Which point is corresponding to the reference point?
Reference image:
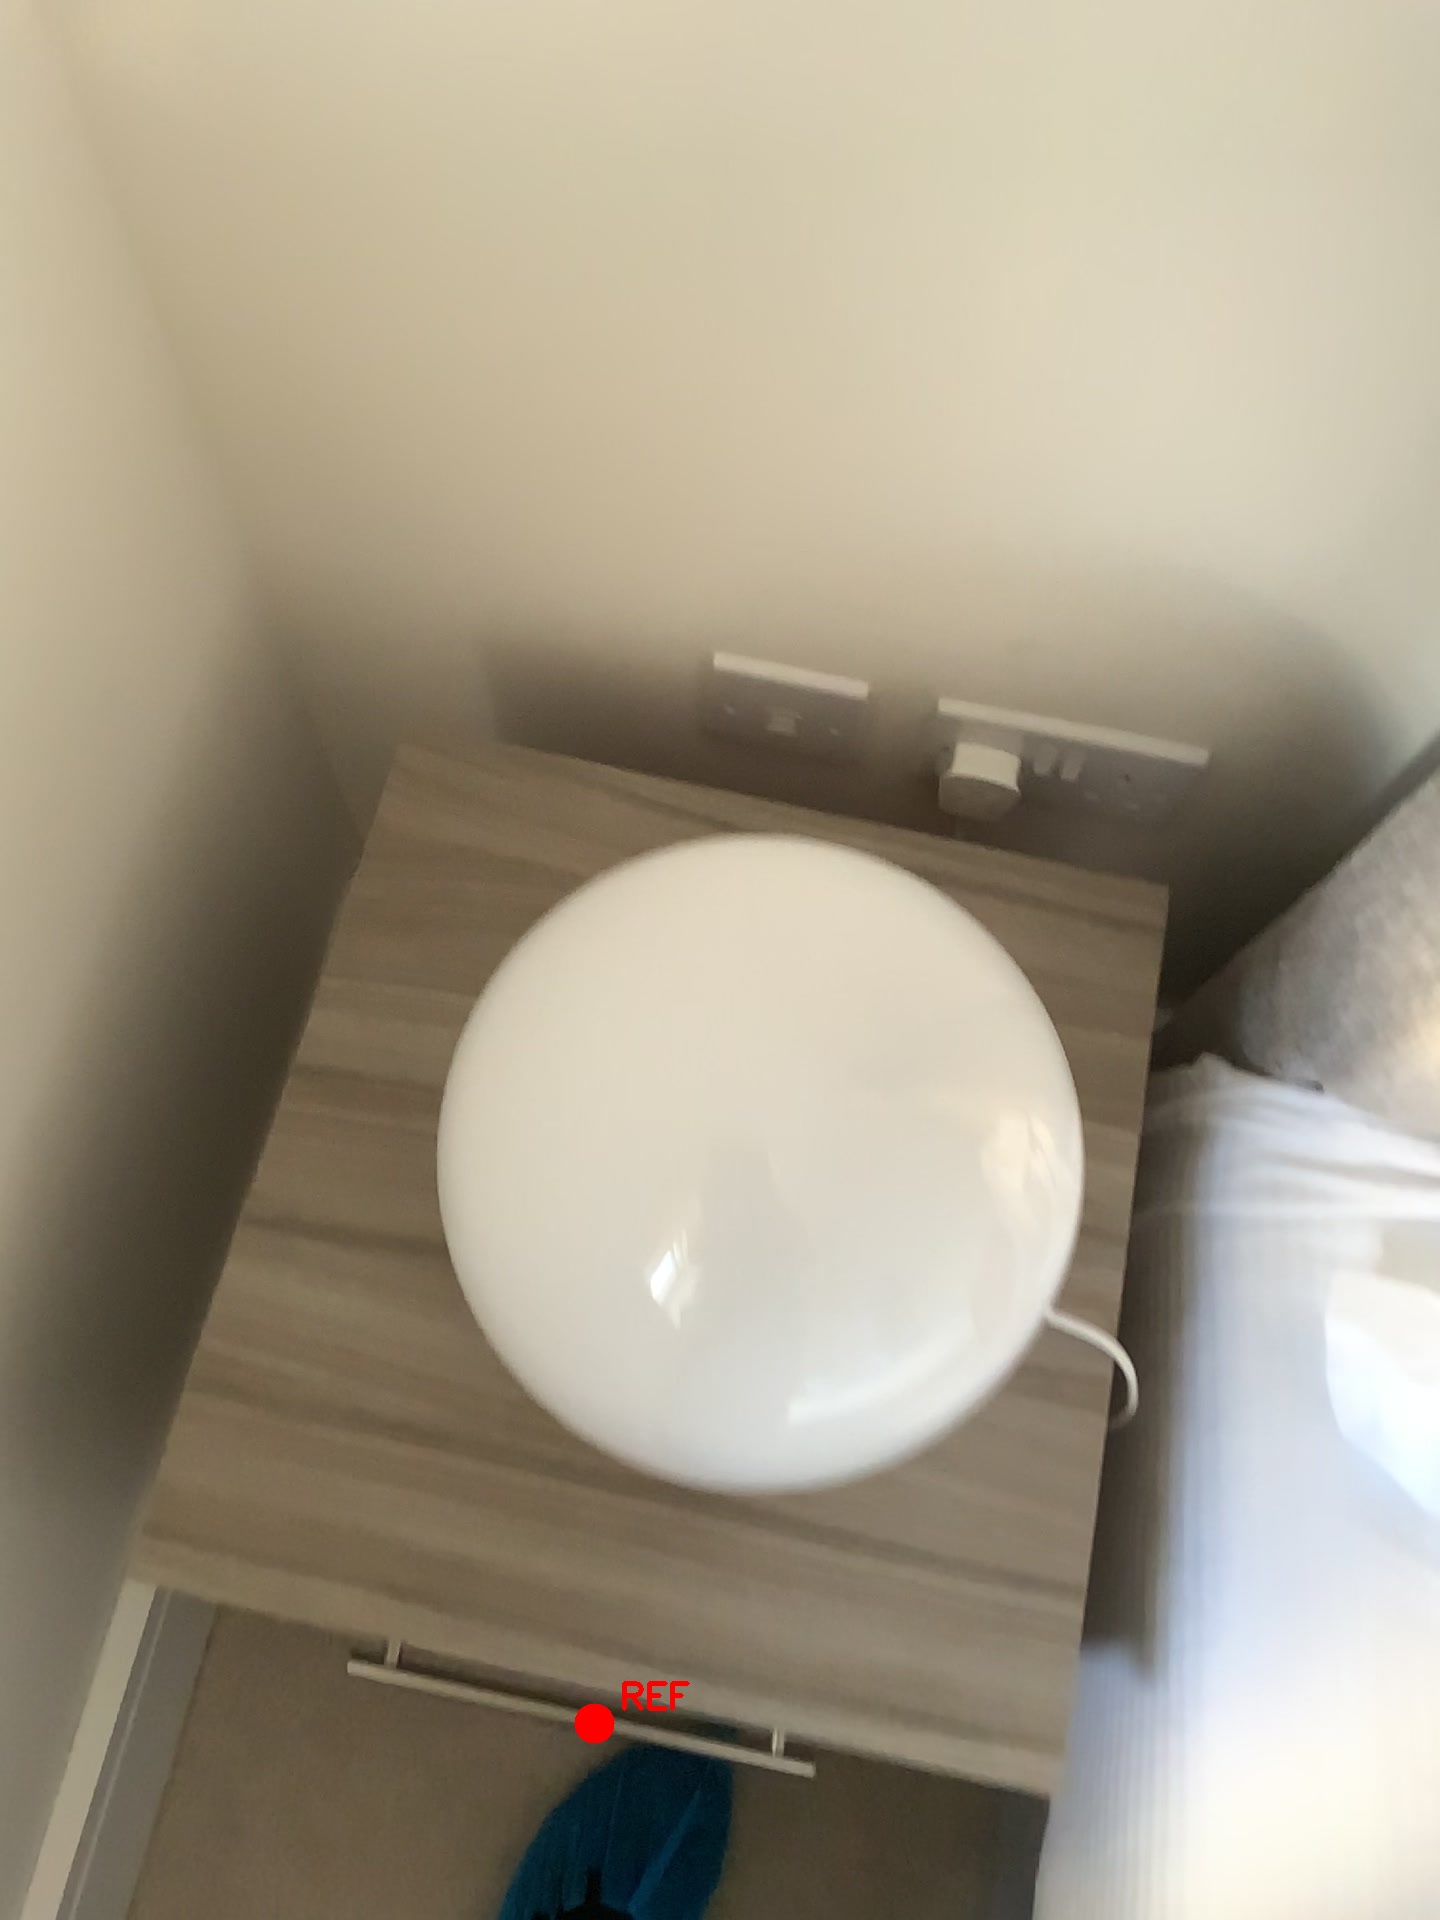
Option image:
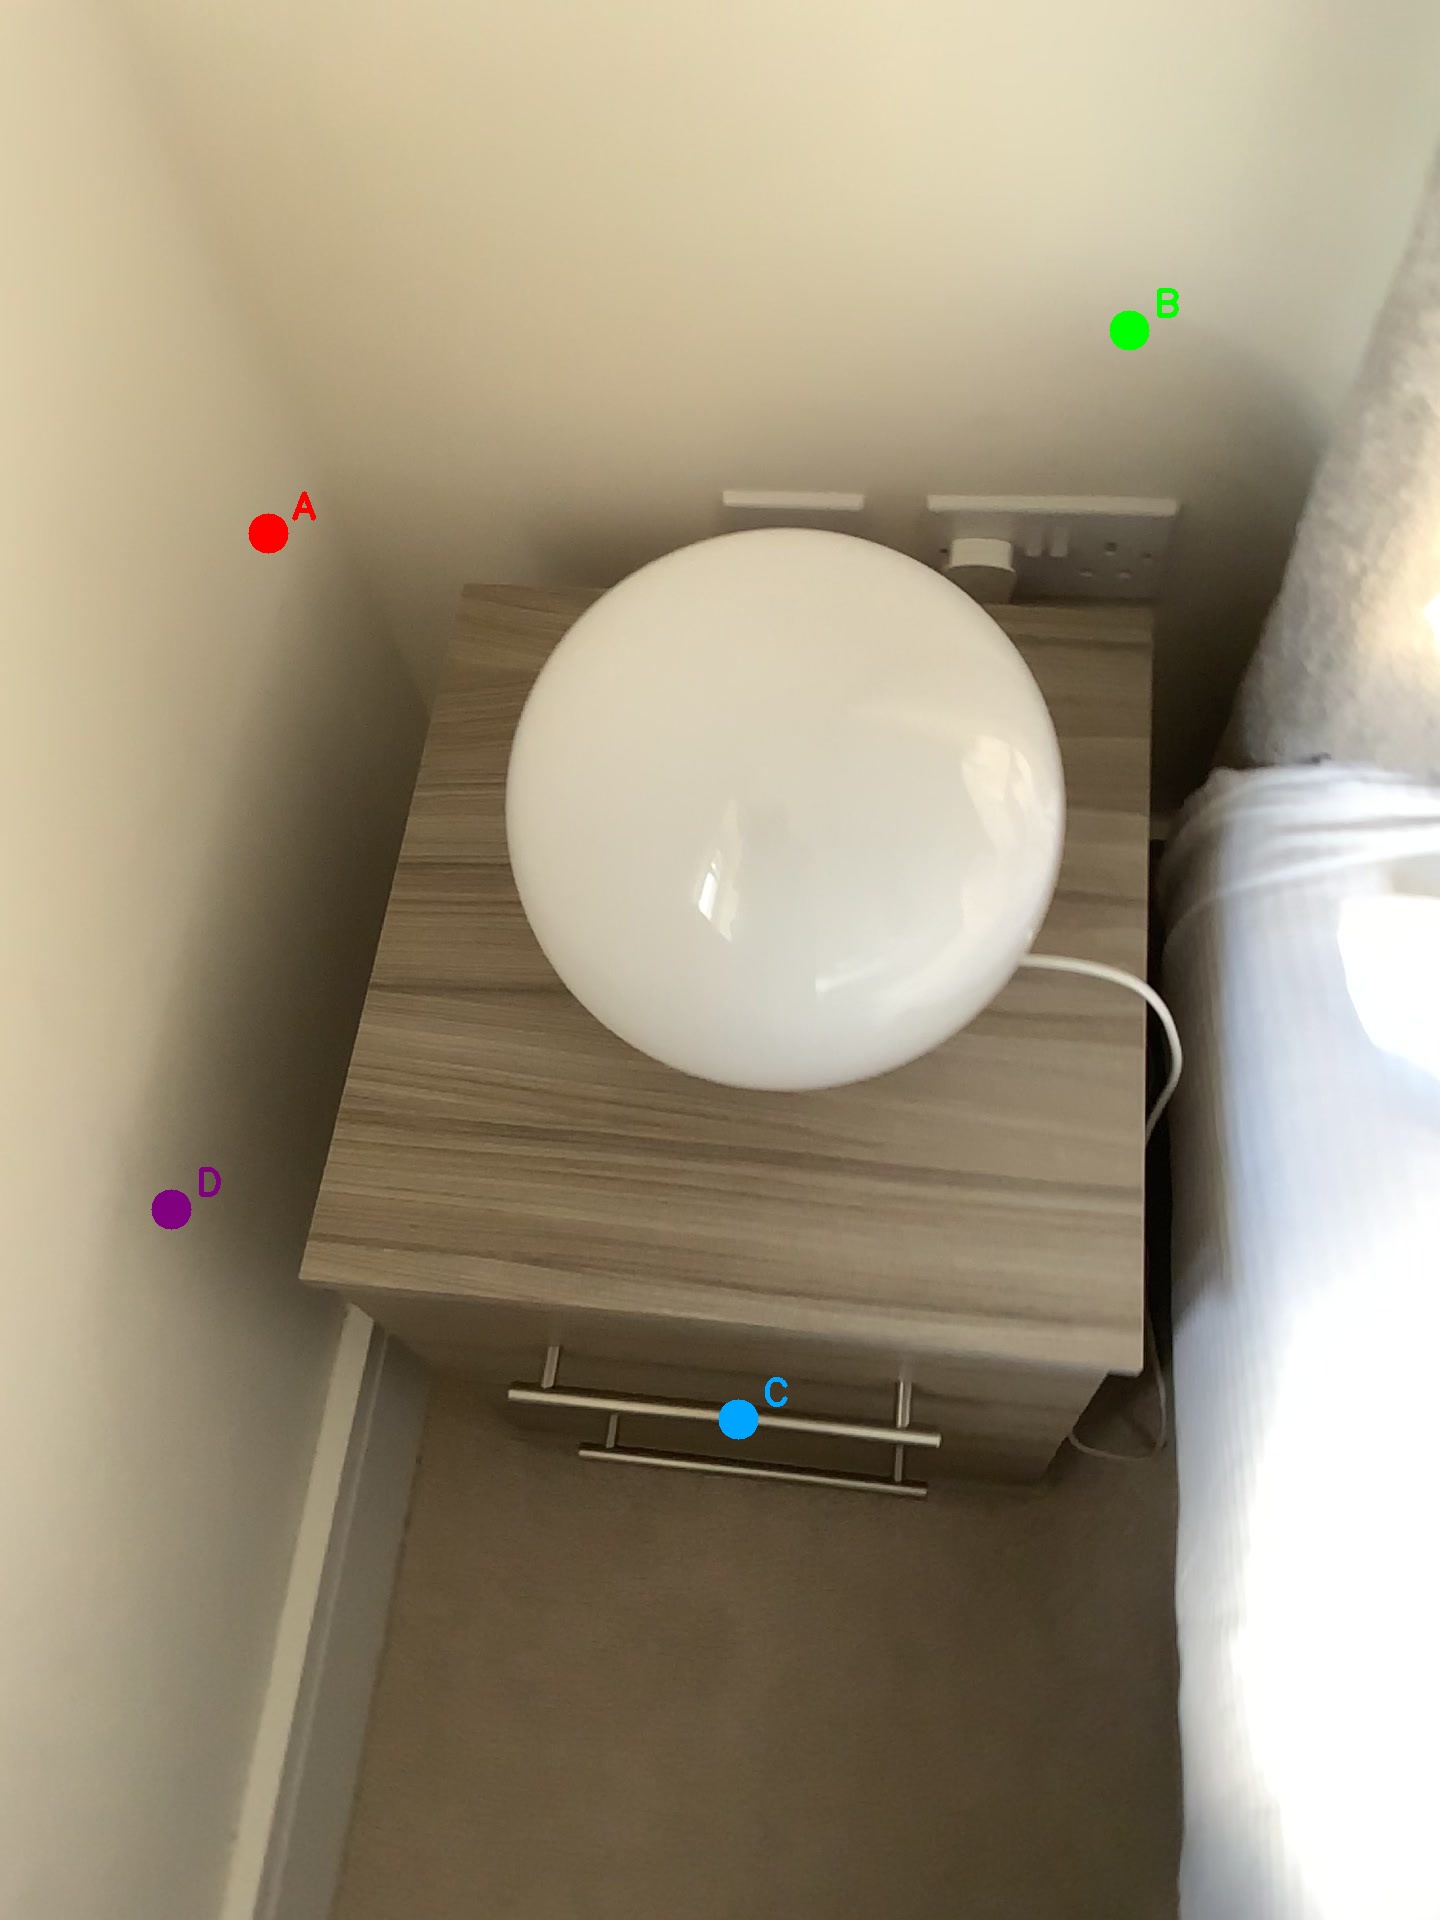
Choices:
Point A
Point B
Point C
Point D
Answer: (C)